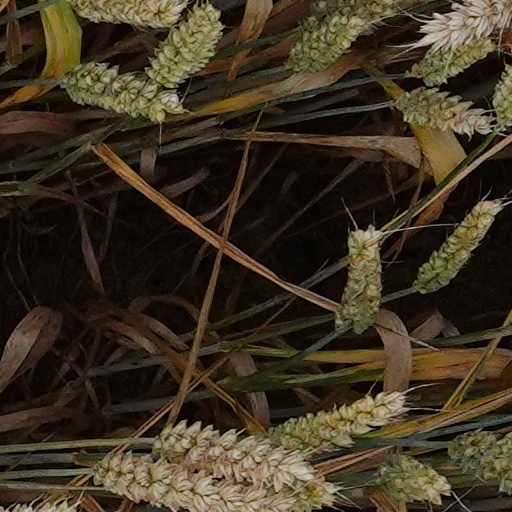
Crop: wheat